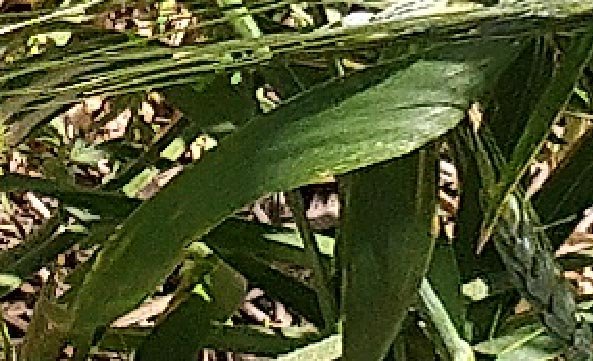
Label: Wheat___Healthy